Typhoon Matmo (2014)

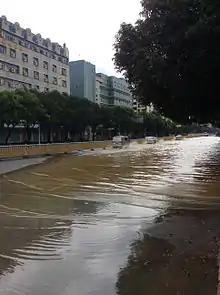
Street flooding in Fuzhou following Typhoon Matmo

The remnants of Matmo brought generally light to moderate rains across South Korea, with Seoul reporting . Similar rains were expected over Hokkaido, Japan, with forecasts showing over the island.